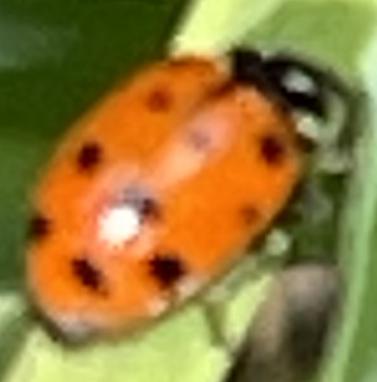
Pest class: predators